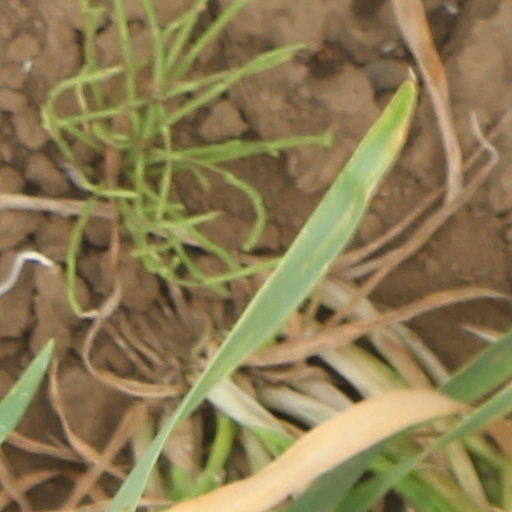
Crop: wheat